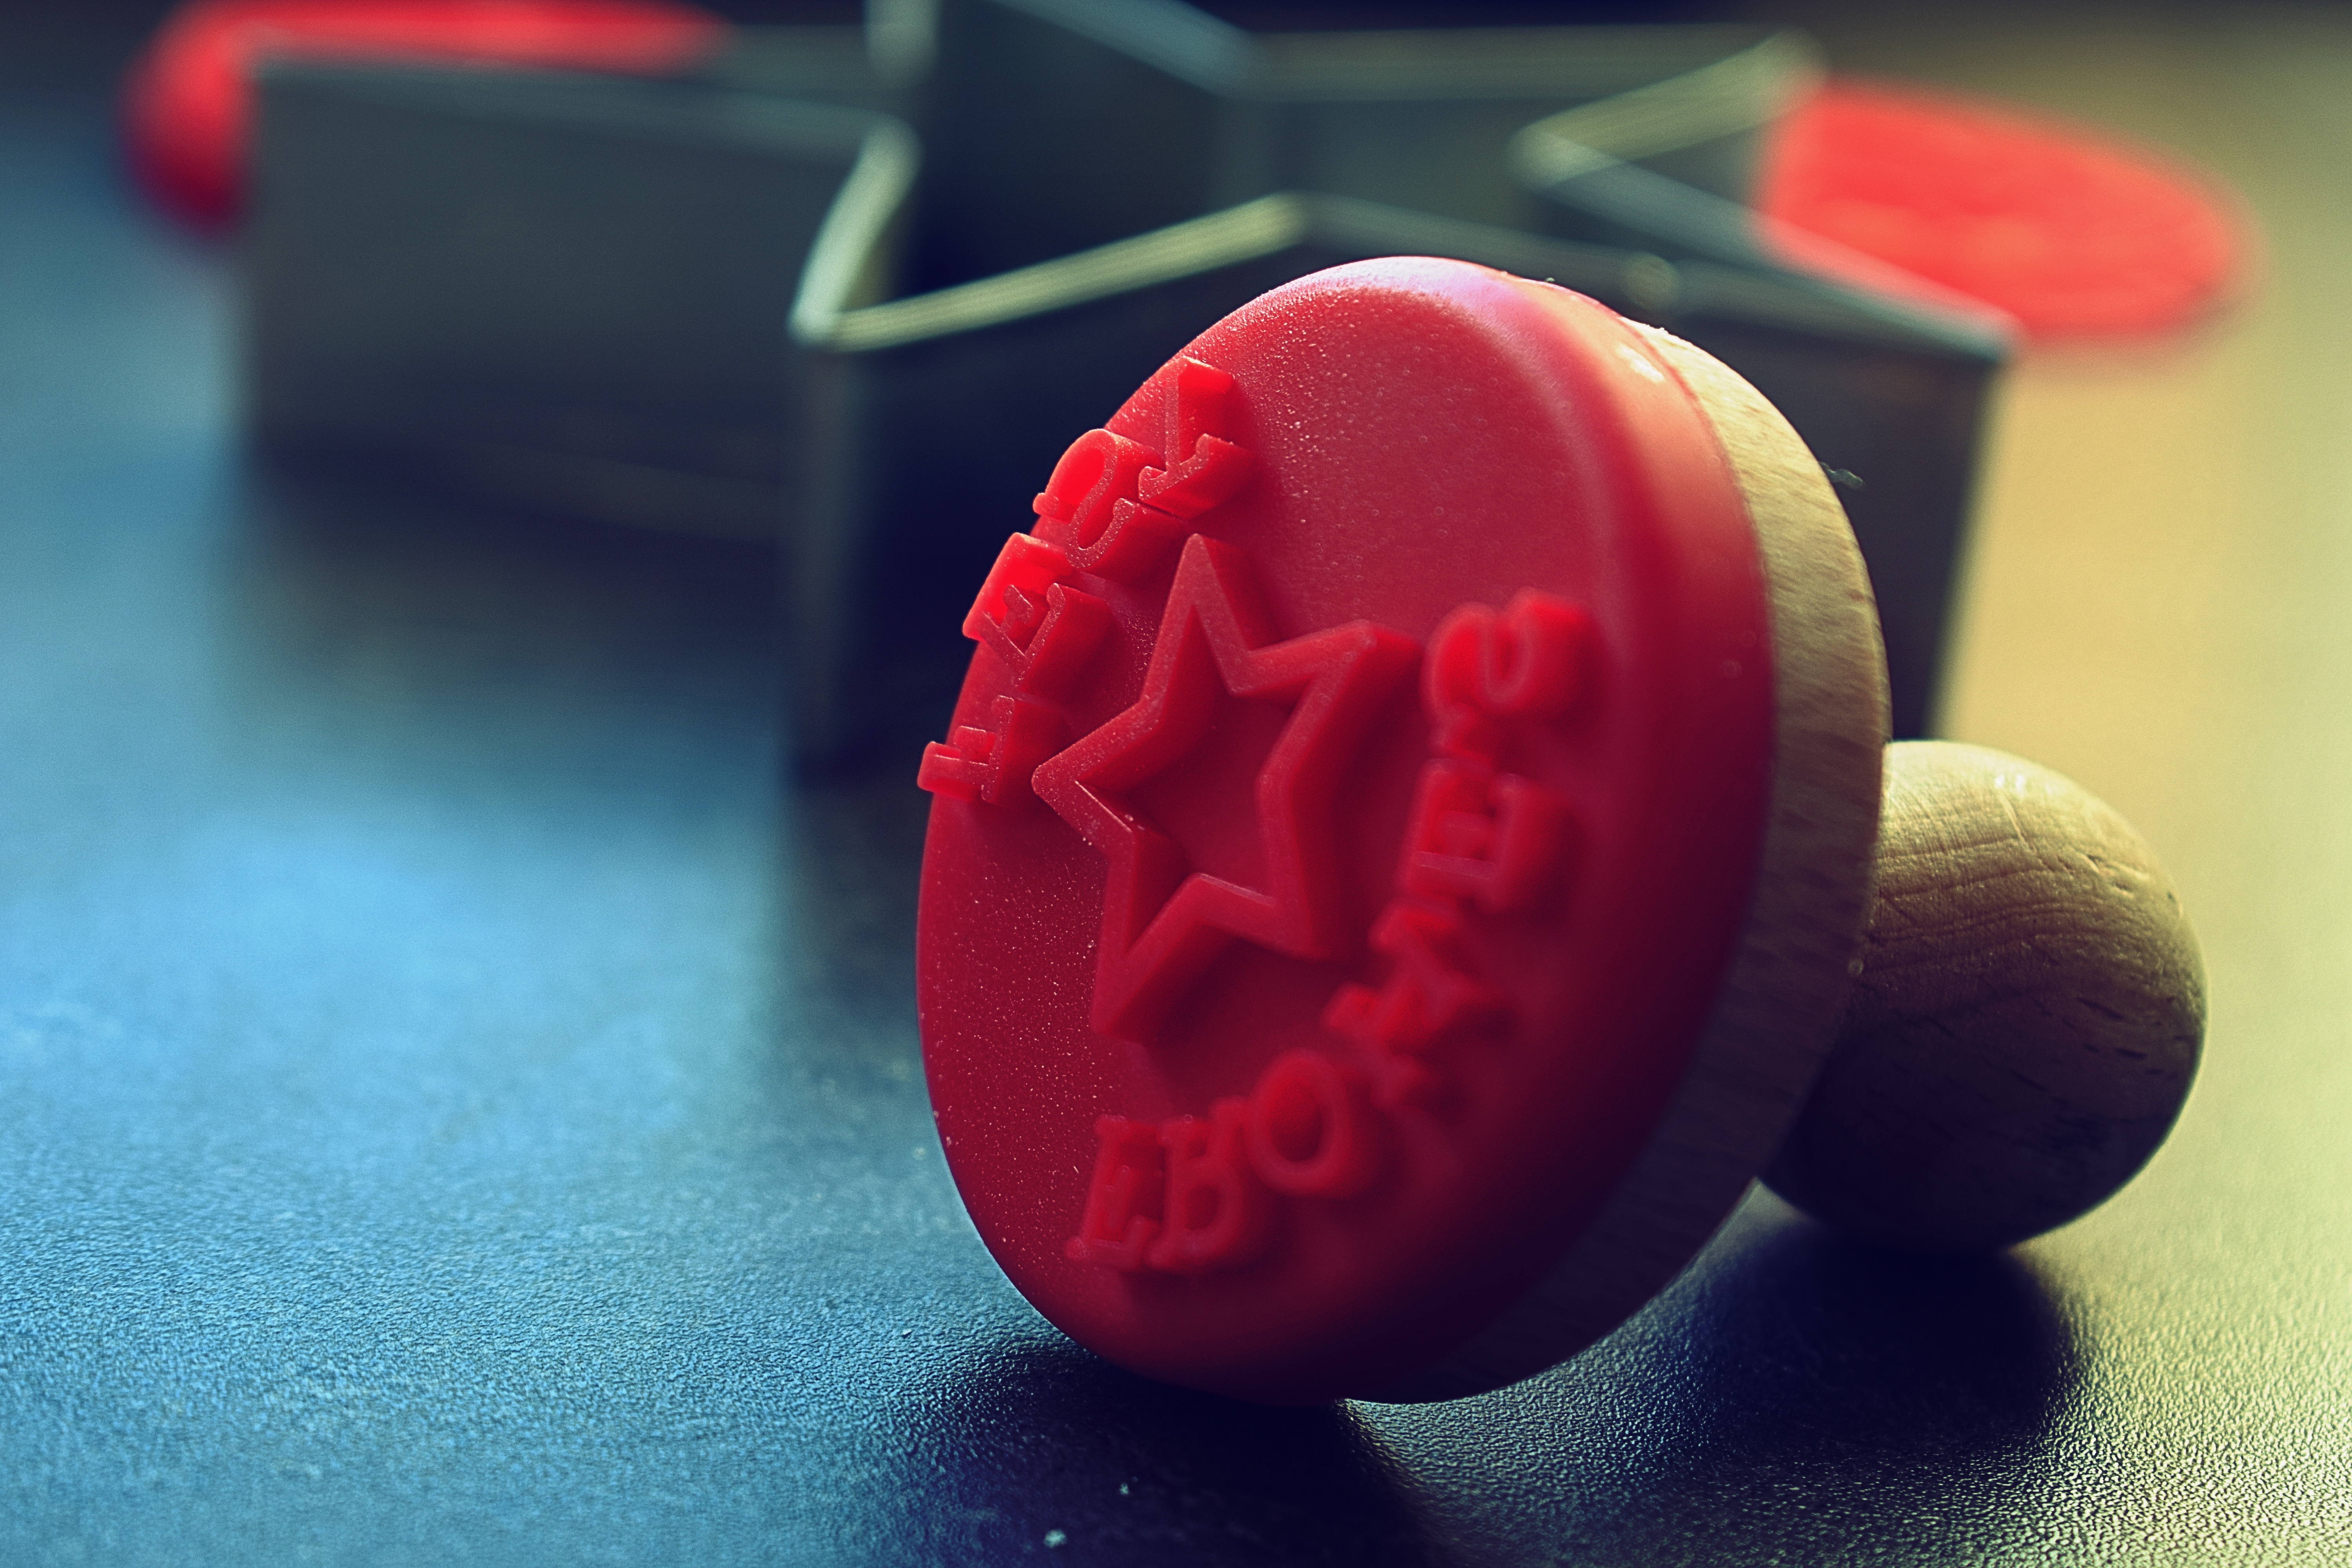
hand, flower, petal, love, food, red, color, holiday, baking, christmas, cookie, homemade, lip, close up, human body, sweets, organ, sweetness, gingerbread, weihnachten, macro photography, pl tzchen, frohes fest, ausstechpl tzchen, pl tzchen backen